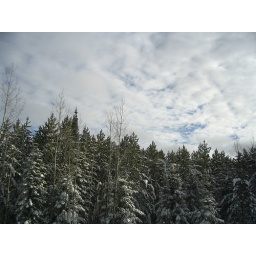
Winter sky over pine trees in northern Minnesota